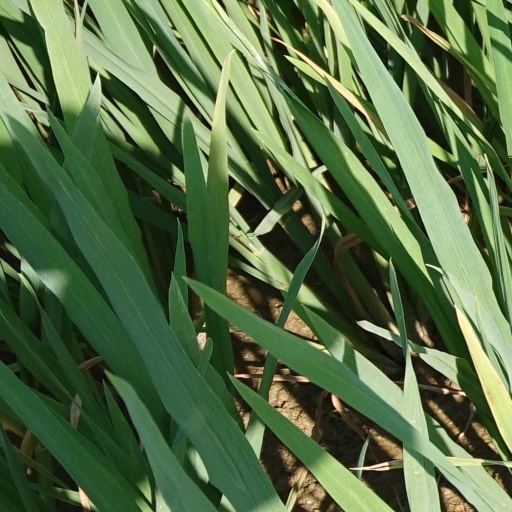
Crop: rice